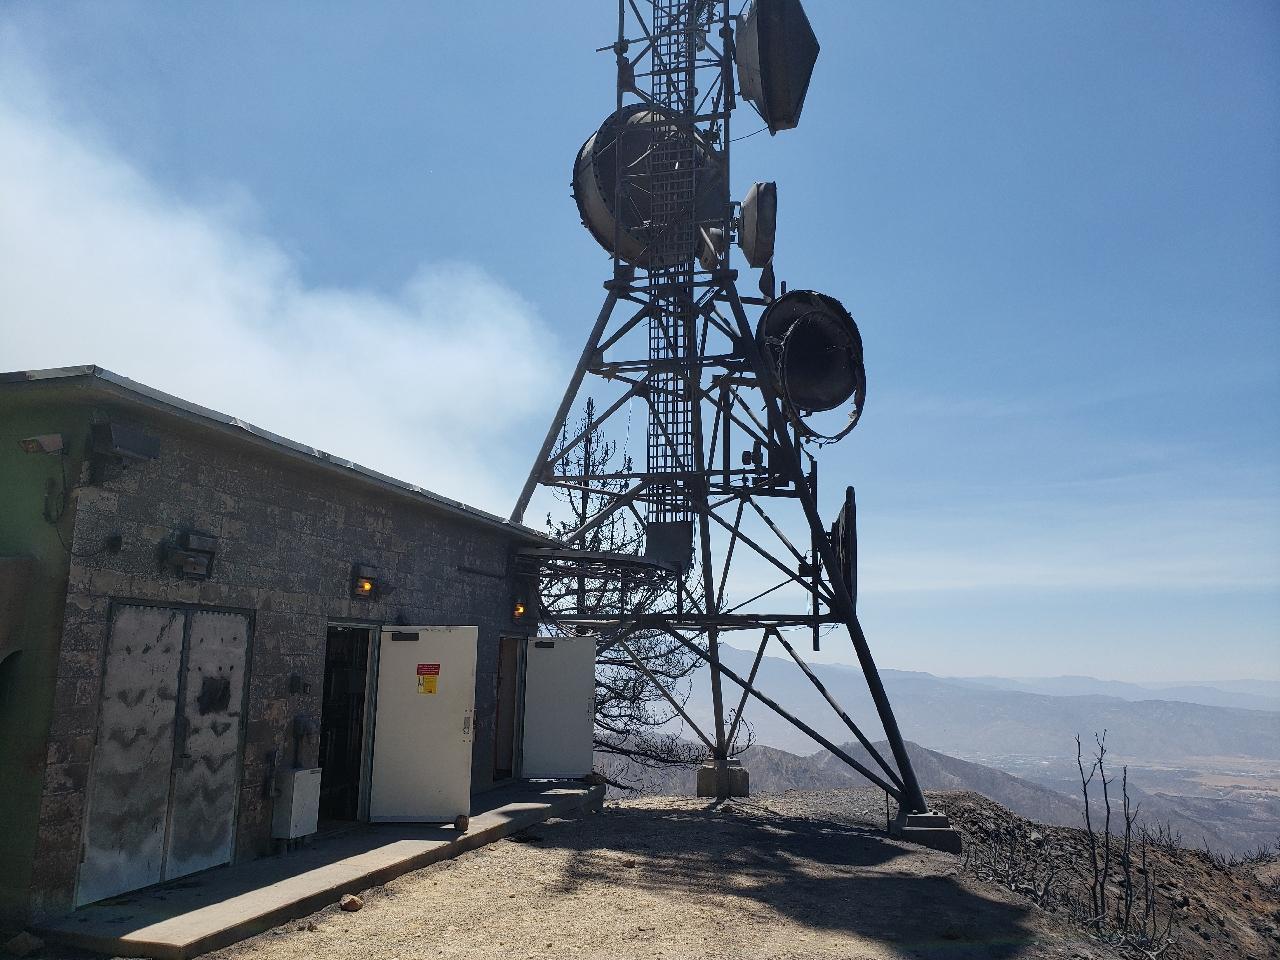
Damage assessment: major